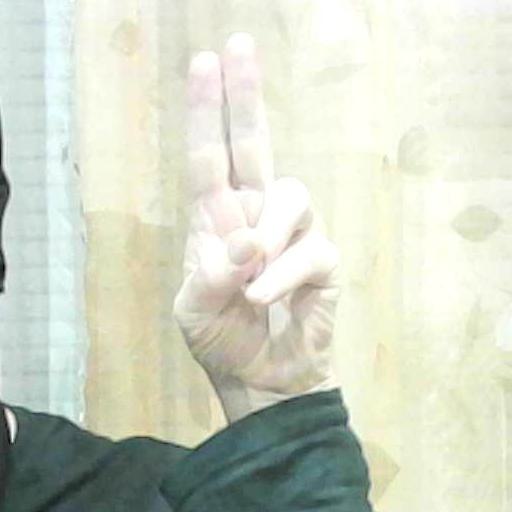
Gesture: two_up